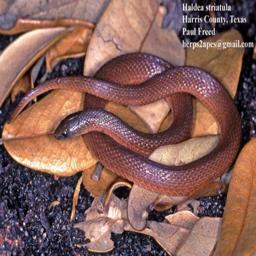
Animal: snakes